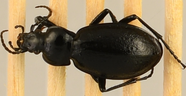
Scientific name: Carabus taedatus
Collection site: Niwot Ridge NEON (NIWO), plot NIWO_013